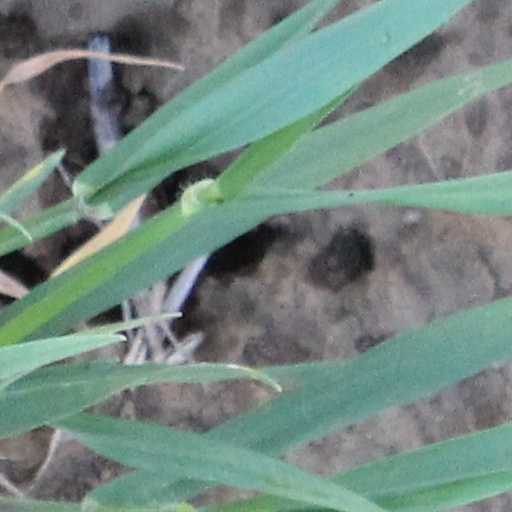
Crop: wheat